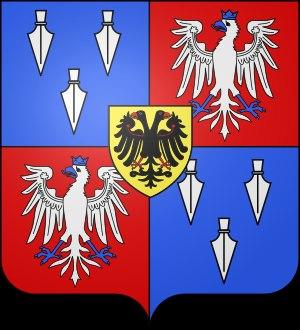
Raoul de Pillot de Coligny appartenait à la famille de Pillot, famille marchande originaire de Besançon, qui fut maintenue noble en 1494 par Charles Quint. Il est le fils Louis Marie Esprit de Pillot de Coligny.